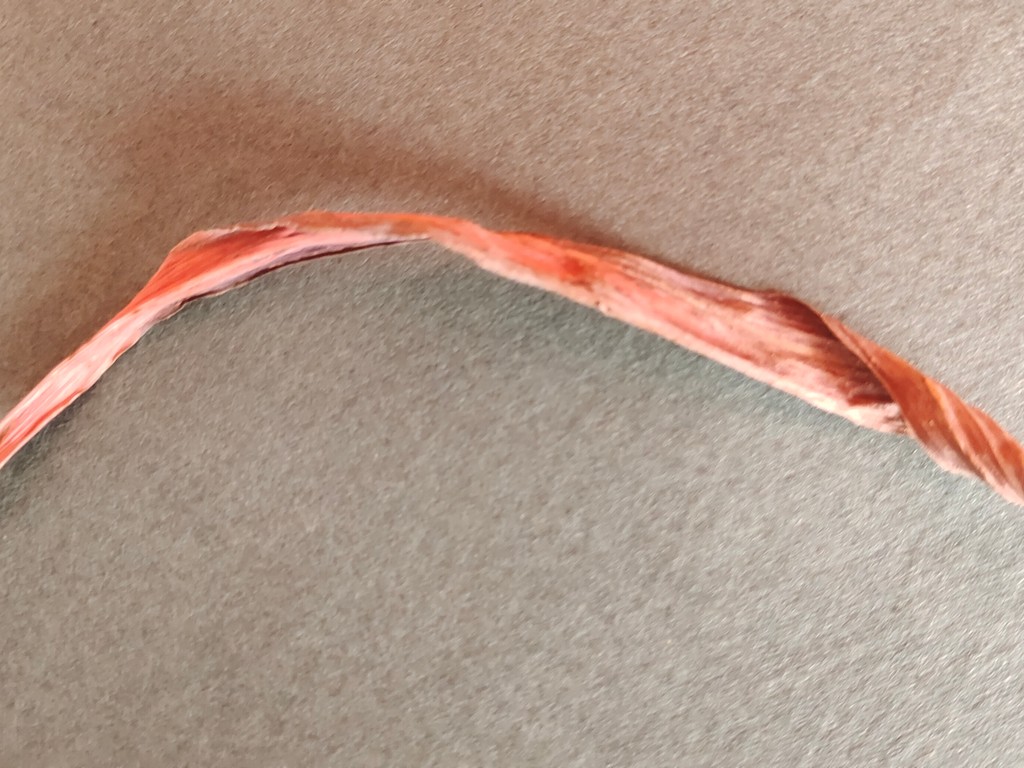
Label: Dried